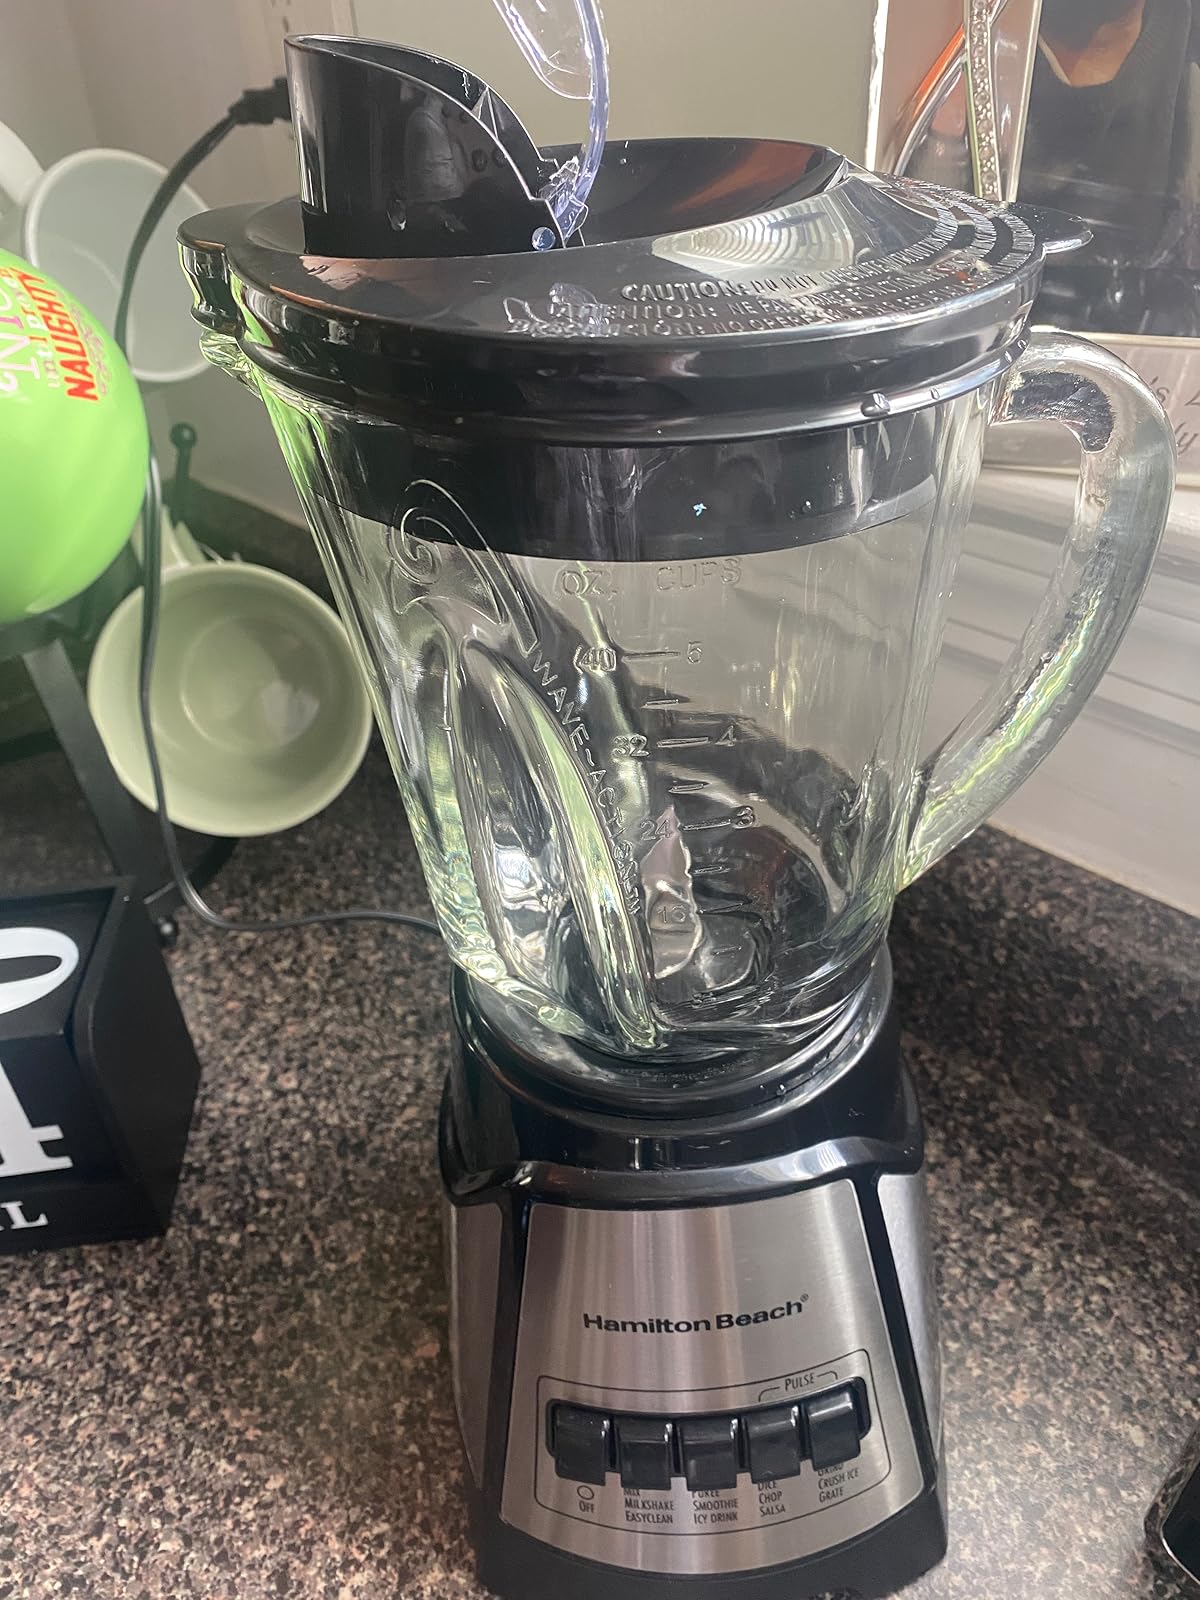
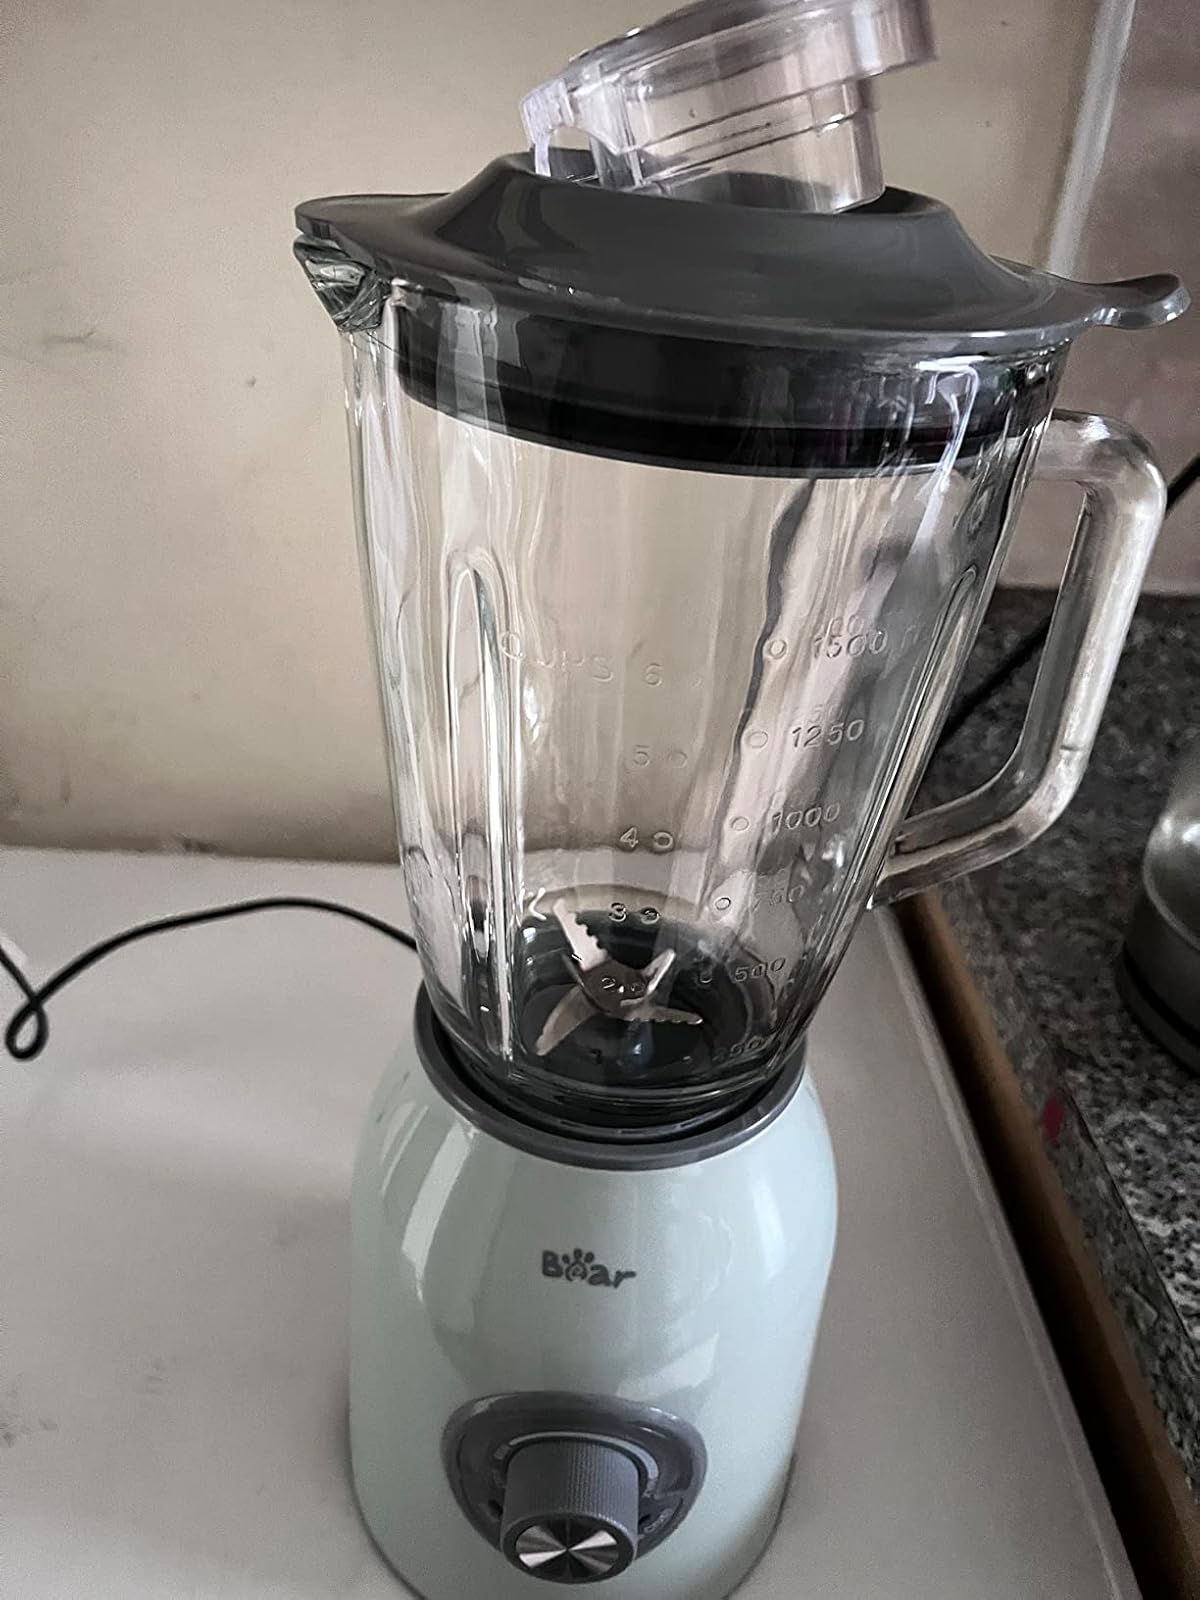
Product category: items_blender
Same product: no